History of macroeconomic thought

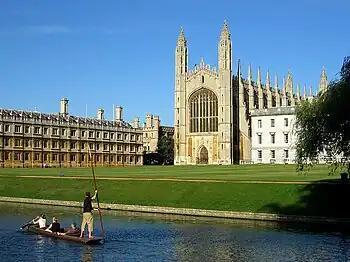
Early monetary theorists Alfred Marshall, Arthur Cecil Pigou, and Keynes were based at University of Cambridge. Pigou and Keynes were associated with the constituent King's College (chapel shown above).

Macroeconomics descends from two areas of research: business cycle theory and monetary theory. Monetary theory dates back to the 16th century and the work of Martín de Azpilcueta, while business cycle analysis dates from the mid 19th.